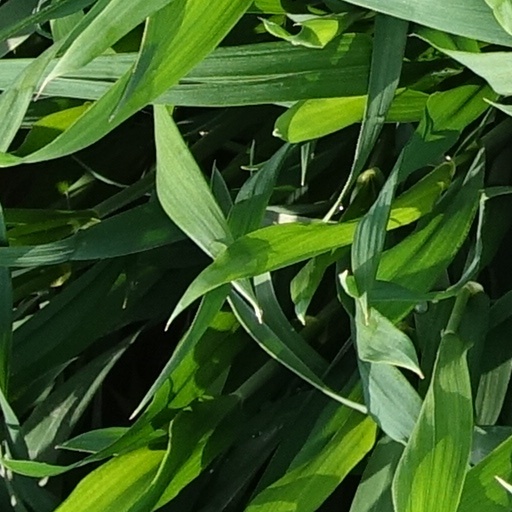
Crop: wheat